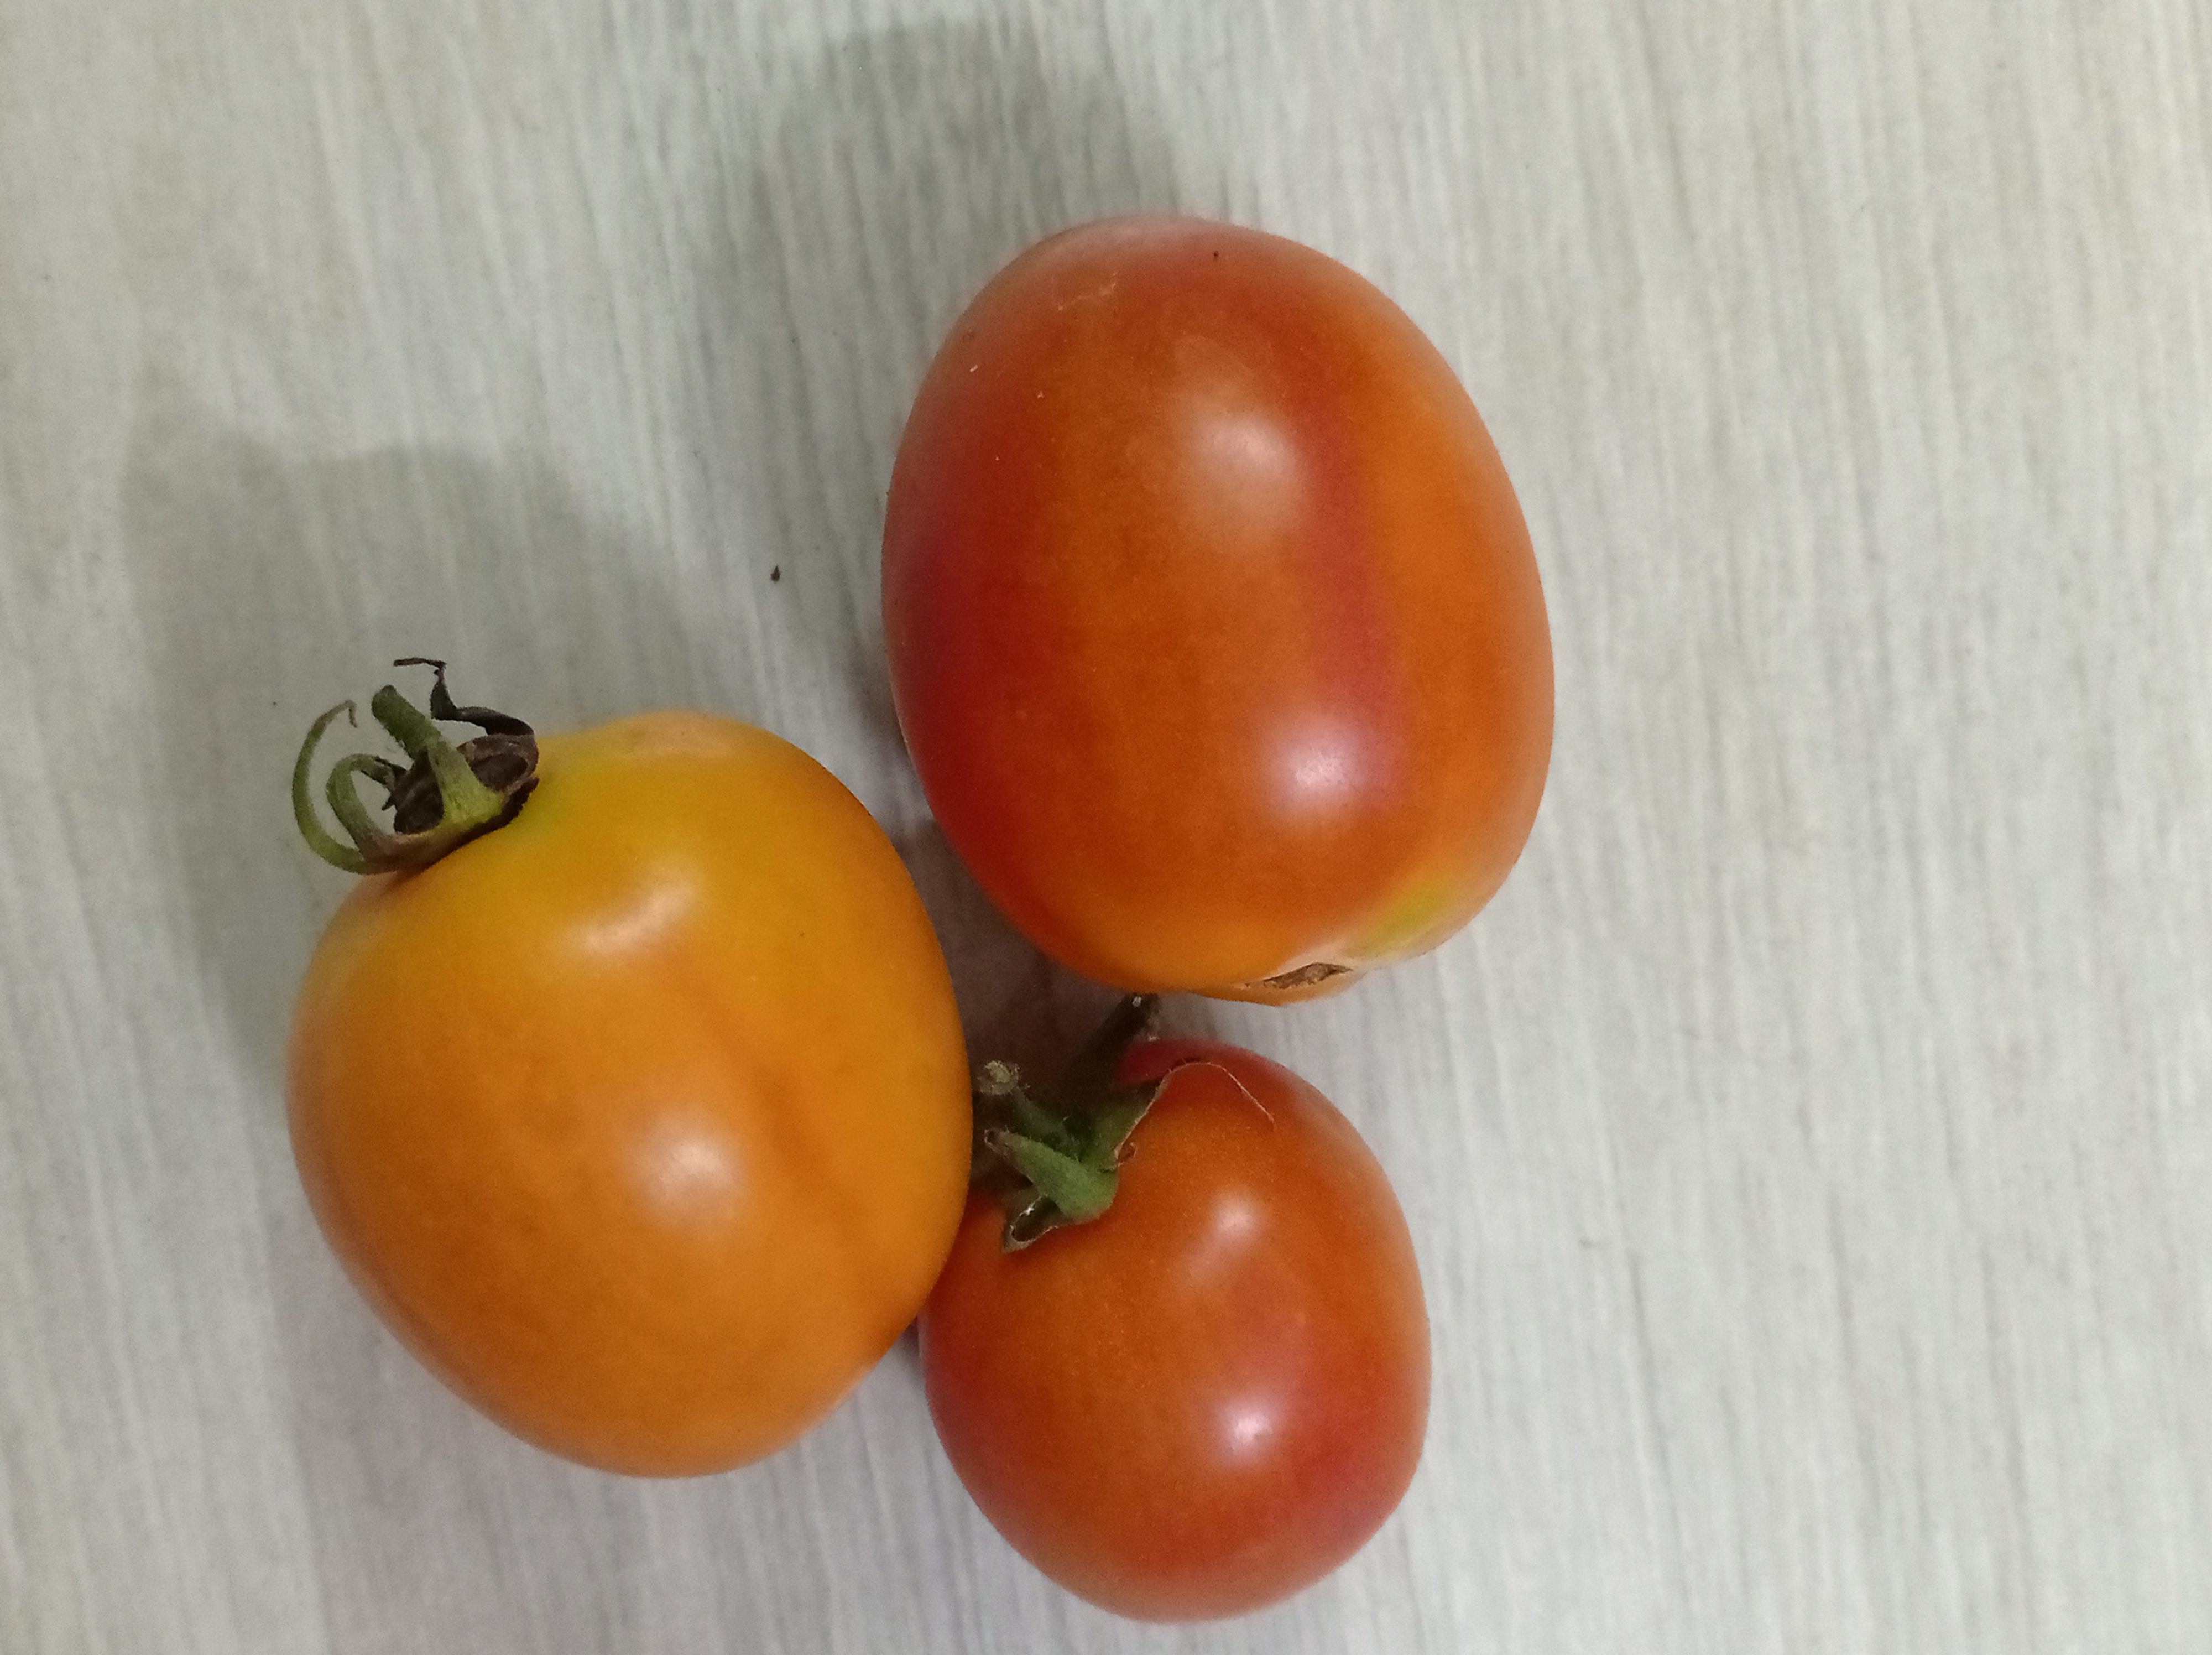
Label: Fresh